Neil Grant (potter)

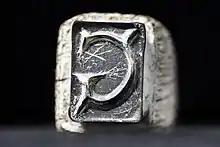
Neil Grant, Potters stamp 2020, Photograph Thomas Lord.

Aside from assisting during Hamada’s visit, Neil Grant also attended high profile workshops by visiting international potters and ceramic artists including Paul Soldner, Daniel Rhodes, John Pollex, Don Reitz and John Glick. In 1979 Grant travelled to the USA on a QEII Study Award to visit ceramic departments at American tertiary institutions, meeting notable potters including Richard Shaw, John Mason, Peter Voulkos, Wayne Higby and William Daley. During a second visit to the US in 2001 he ran classes at several Summer Schools.